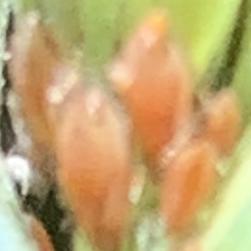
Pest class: english_grain_aphid